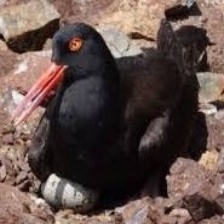
Species: AFRICAN OYSTER CATCHER
Scientific name: HAEMATOPUS MOQUINI
ImageNet parent category: oystercatcher